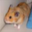
Label: hamster